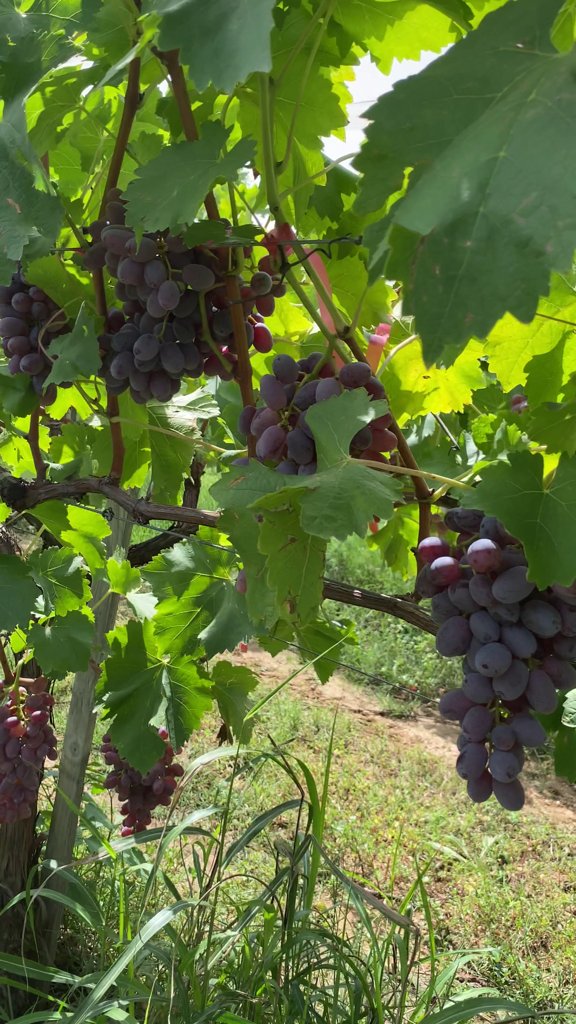
Berries visible: 218
Grape clusters: 6